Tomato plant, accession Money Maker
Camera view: bottom (45 deg); turntable rotation: 330 degrees
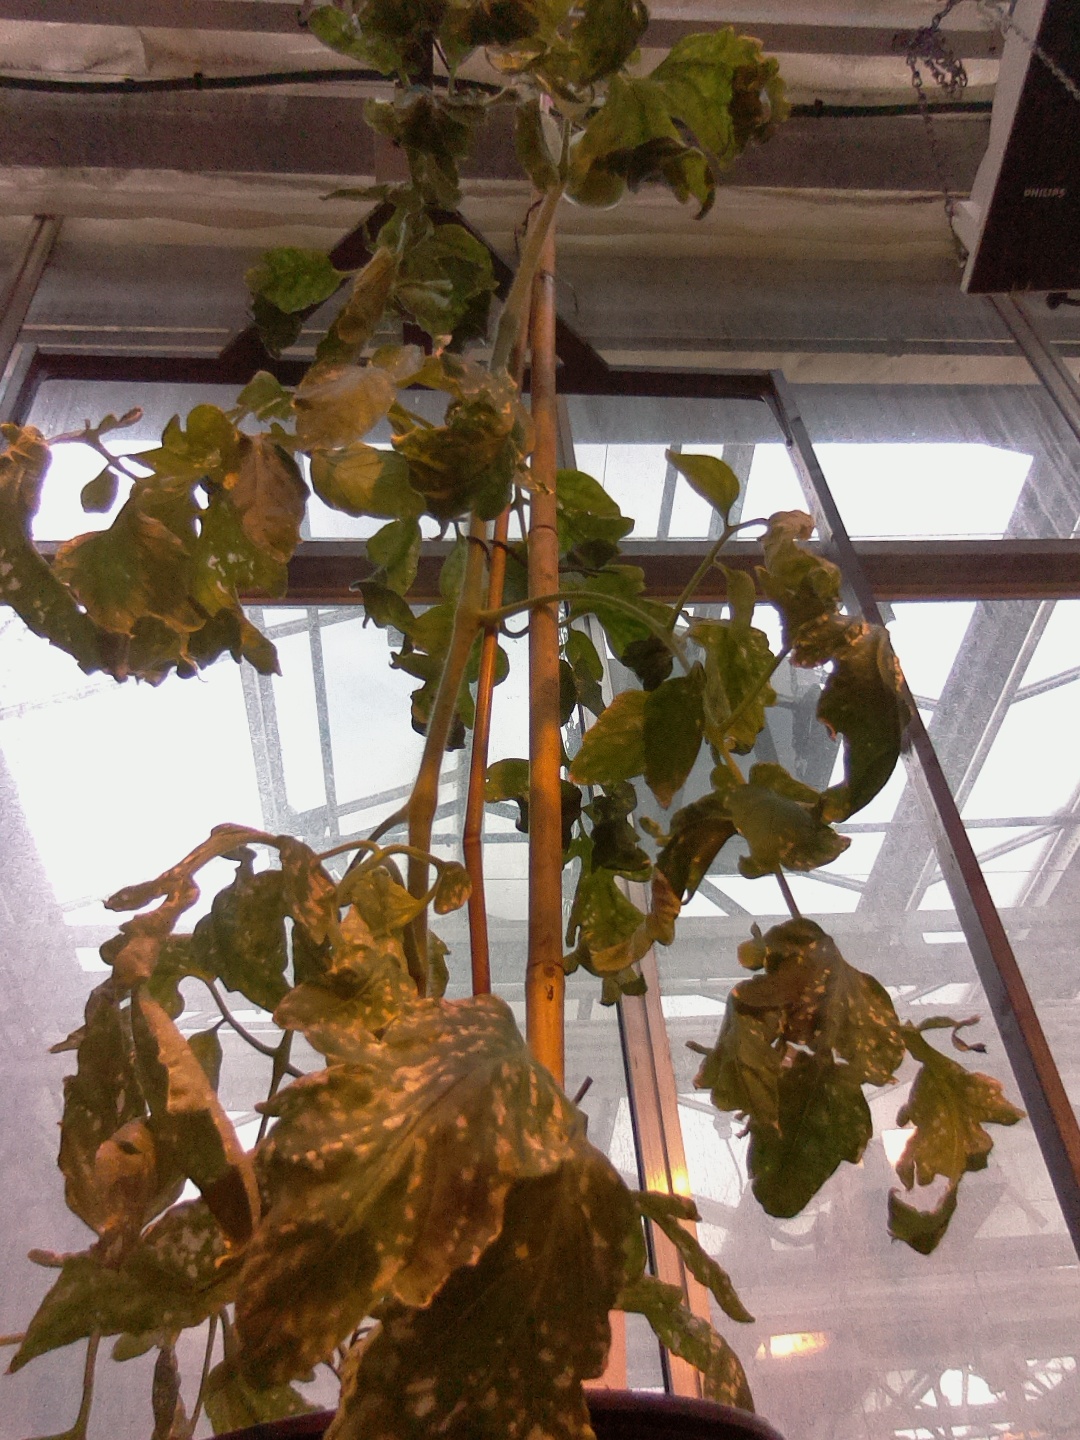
BBCH growth stage 77: 70%-80% of final fruit size